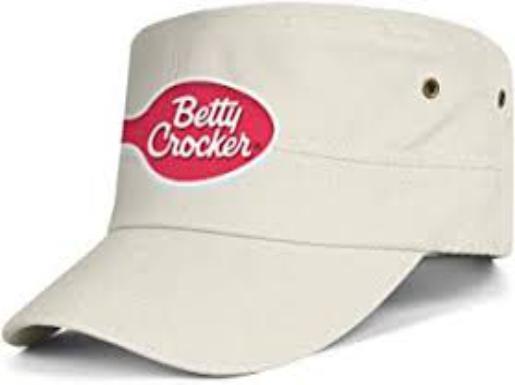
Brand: Betty Crocker
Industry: Clothes